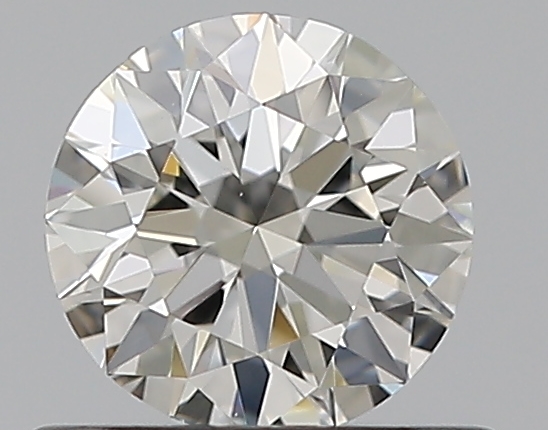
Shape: round
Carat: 0.5
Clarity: VVS2
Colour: H
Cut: EX
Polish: EX
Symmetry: VG
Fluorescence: F
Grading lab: GIA
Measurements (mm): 5.07 x 5.13 x 3.14